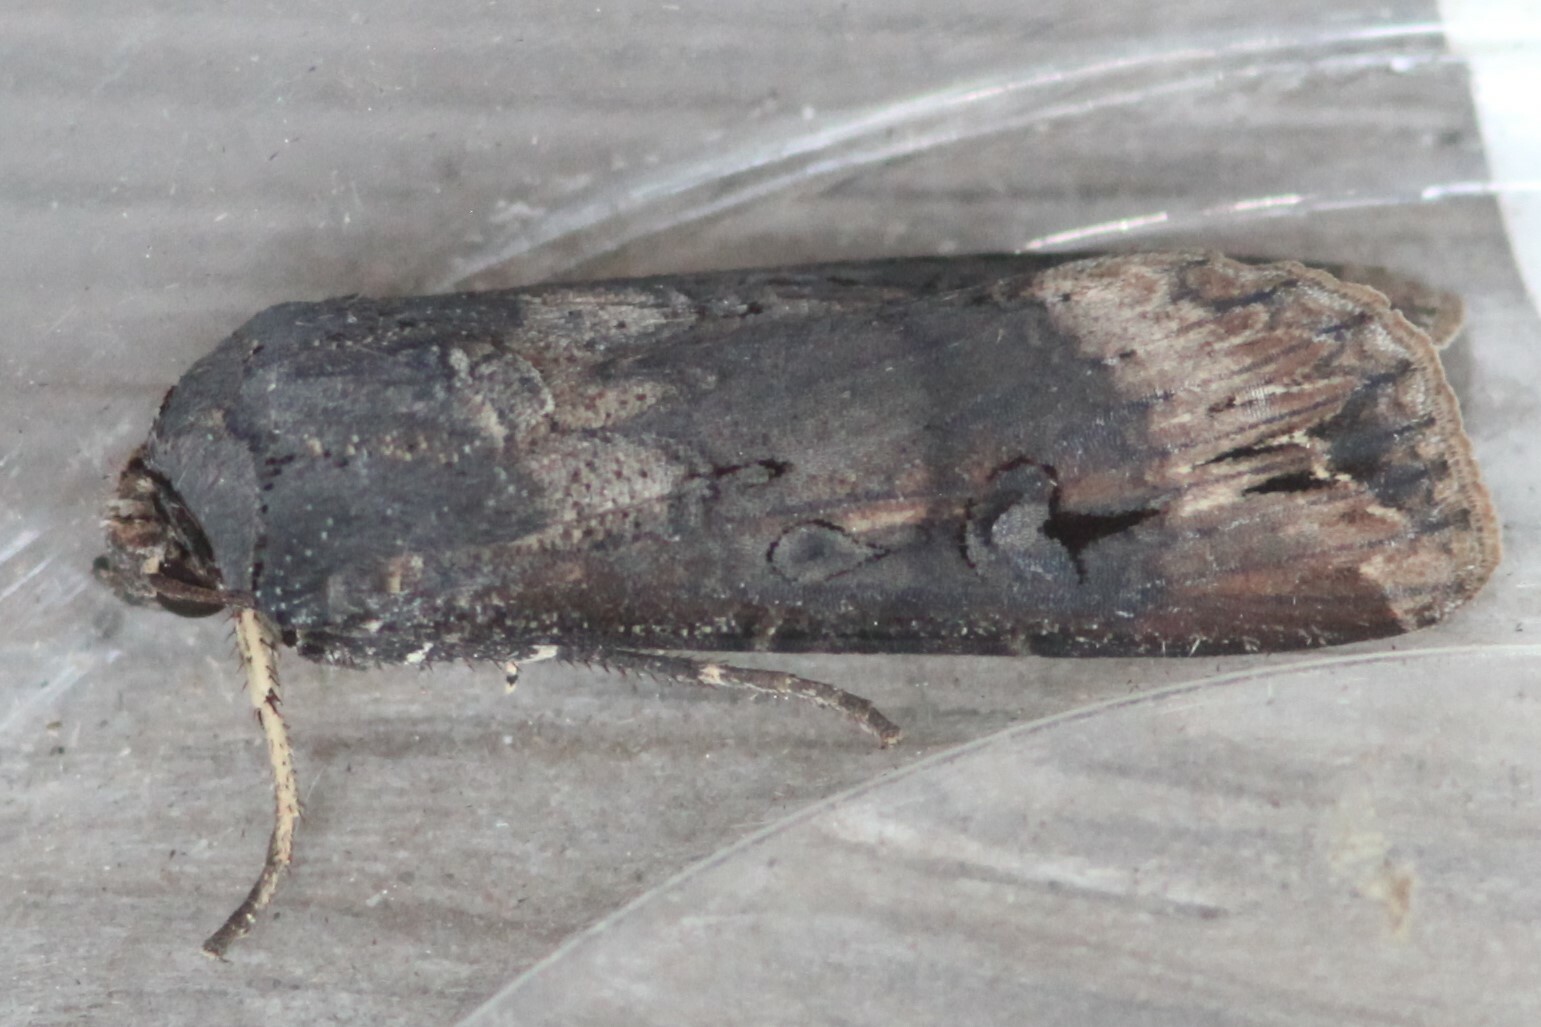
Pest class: cutworms